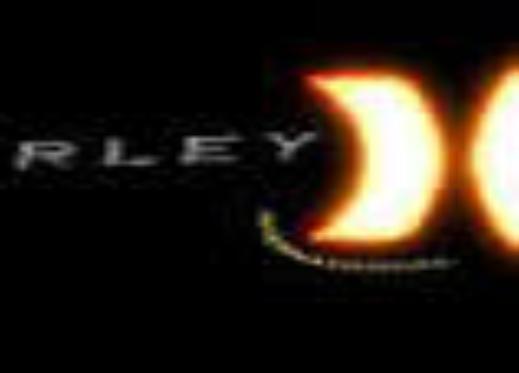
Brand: Hurley-1
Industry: Clothes